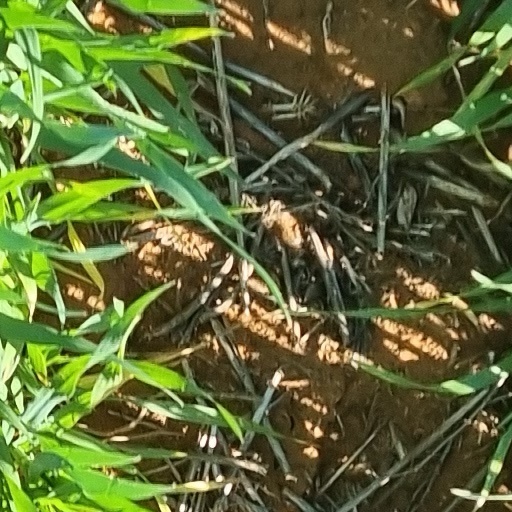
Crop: wheat